Lyford Cay

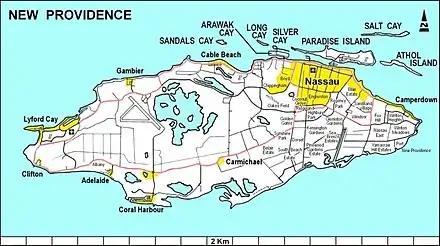
The map of New Providence Island shows Lyford Cay in the west

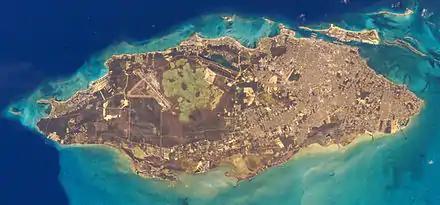
NASA Landsat image

Lyford Cay is a private gated community located on the western tip of New Providence island in the Bahamas. The former cay that lent its name to the community is named after Captain William Lyford Jr., a mariner of note in Colonial and Revolutionary times, and is built on a 448-acre (181 ha) grant he received for his services as a Loyalist in the American Revolutionary War. Captain Lyford also received a 92-acre (37 ha) grant on Cat Island for playing a key role in Andrew Deveaux’s raid of April 1783 that drove the Spanish from Nassau.